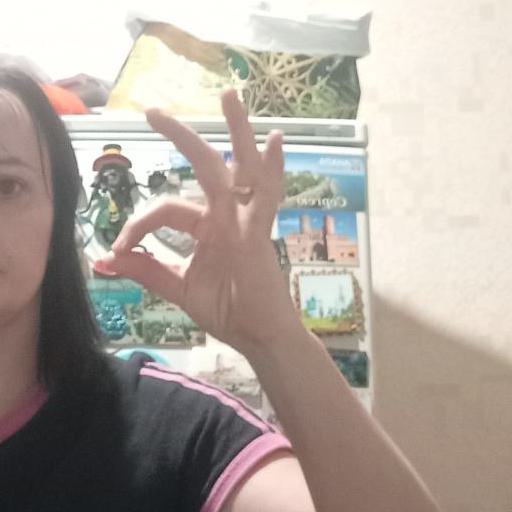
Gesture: ok